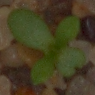
Label: scentless_mayweed